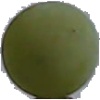
Label: Grape White 4